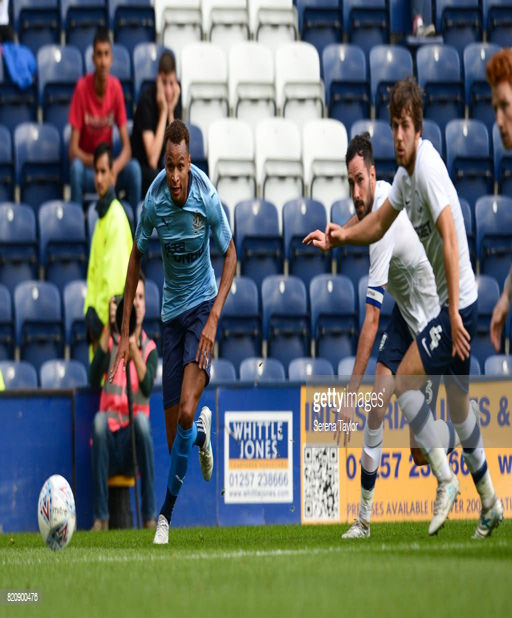
football player runs towards the ball during the friendly match .